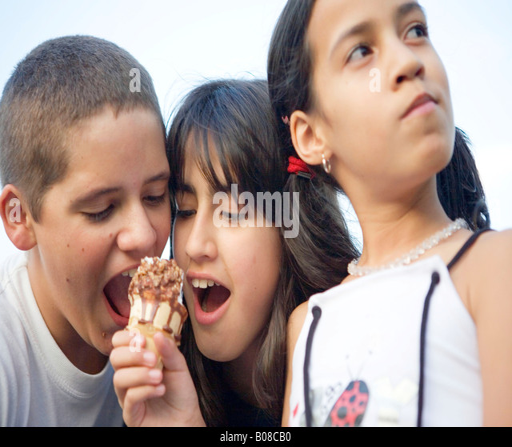
girl holding ice cream cone while a boy and girl take a bite